Toowoomba Bypass

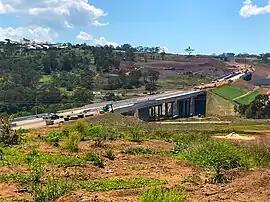
Toowoomba Bypass during construction, looking east from Cranley.

The Toowoomba Bypass, known as Toowoomba Second Range Crossing during planning and construction, is a grade separated, dual carriageway bypass and partial ring road constructed to the north and west of Toowoomba, Queensland. Construction commenced in April 2016. It opened to traffic on 8 September 2019.